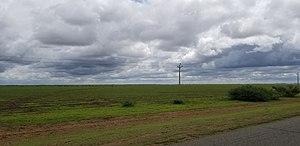
Al Jazirah est l'un des 18 États du Soudan. Sa capitale est Wad Madani.